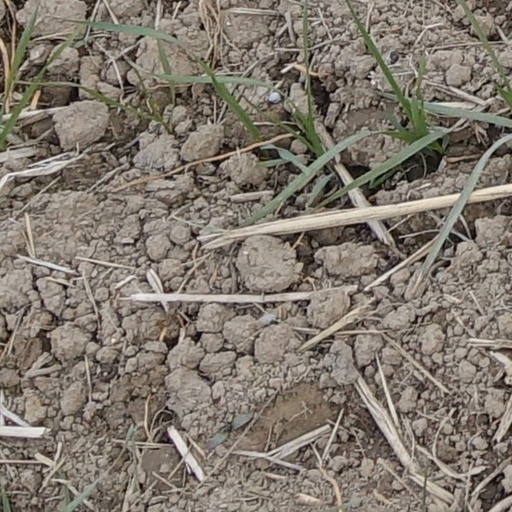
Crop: wheat